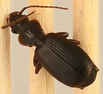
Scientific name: Cymindis cribricollis
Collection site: Yellowstone National Park NEON (YELL), plot YELL_011